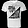
Label: T - shirt / top